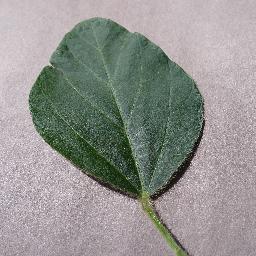
Label: Soybean___healthy